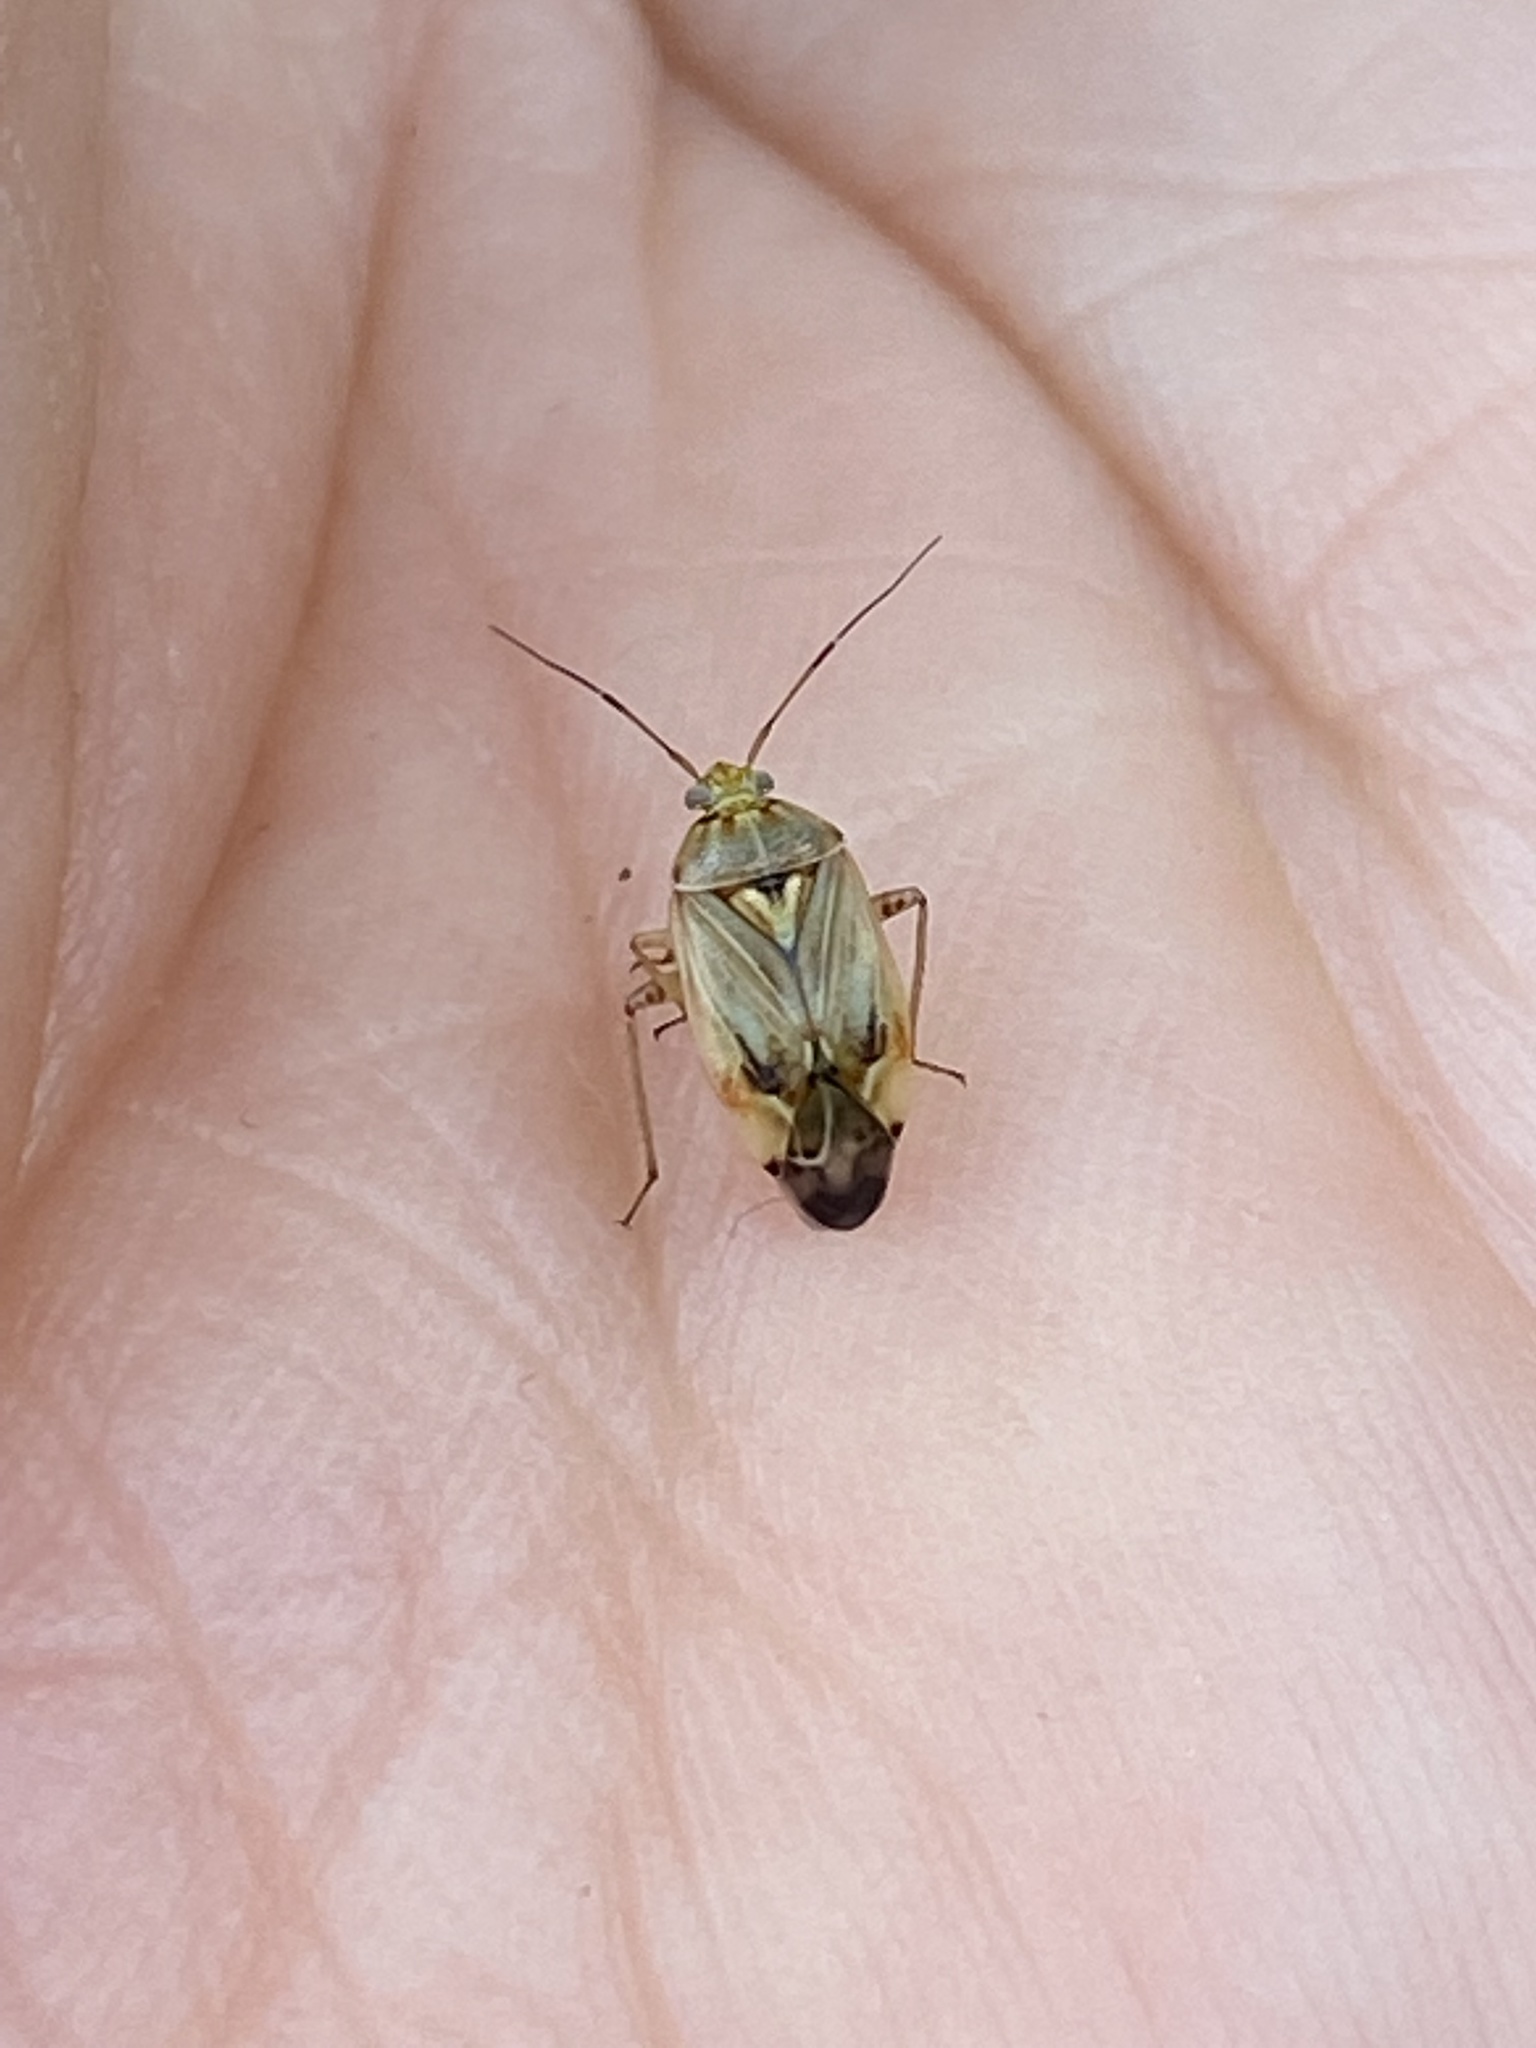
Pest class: lygus_bug